Il corsaro

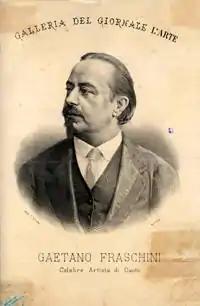
Portrait of Gaetano Fraschini

Lucca decided on the Teatro Grande (now the Teatro Lirico Giuseppe Verdi) in Trieste as the location for the Spring 1848 premiere, but political events in Lombardy postponed it until the autumn. The opera house management felt that Muzio would be capable to handling the staging, but having fled to Switzerland, he became unavailable and the task was handled by Luigi Ricci who, along with his brother Federico, were minor composers of the day. Verdi did not attend the first performance. However, Verdi's biographer Mary Jane Phillips-Matz feels that Lucca chose a good house and a cast "almost as good as anyone could have mustered in Europe at the time." In addition, she quotes from a long letter which Verdi wrote to the soprano Marianna Barbieri-Nini, who had been his Lady Macbeth at the 1847 premiere of that opera. In the letter, Verdi said that he wanted "to tell you a few things about your pieces", and gives her some very explicit advice on how to sing Gulnara.